Guildhall, Plympton

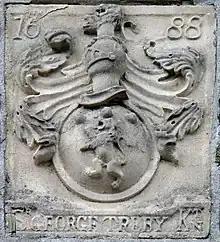
Arms of Sir George Treby with crest: a demi-lion rampant, on the left of the central window (the corresponding arms of Sir Thomas Trevor, on the right of the central window, have largely worn away)

The building was commissioned by Sir George Treby (1643–1700) and Richard Strode (1638–1707), the local members of parliament, to replace an earlier guildhall which dated from the 13th century. It was designed in the neoclassical style, built in rubble masonry with ashlar dressings and was completed in 1688.